Commodification

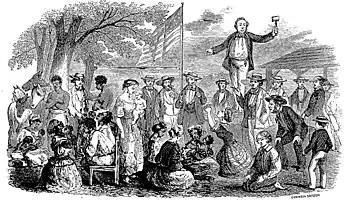
Human flesh at auction by Van Ingen Snyder.

Commodification of humans have been discussed in various context, from slavery to surrogacy. Auctions of cricket players by Indian Premier League, Big Bash League and others is also discussed to be a case of human commodification. Virginity auctions are a further example of self-commodification. "Human commodity" is a term used in case of human organ trade, paid surrogacy (also known as commodification of the womb), and human trafficking. According to Gøsta Esping-Andersen, people are commodified or 'turned into objects' when selling their labour on the market to an employer.